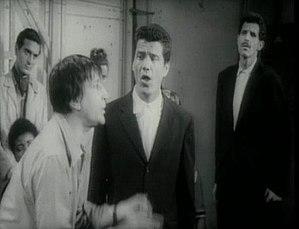
La donna degli altri è sempre più bella est un film italien réalisé par Marino Girolami et sorti en 1963. C'est un film à sketches, composé de 5 épisodes.